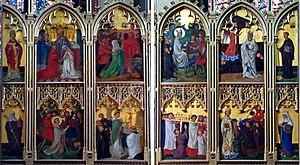
Jules Helbig, né le 8 mars 1821 à Liège, où il meurt le 15 février 1906, est un peintre et historien de l'art belge. Il est membre de la famille Helbig.